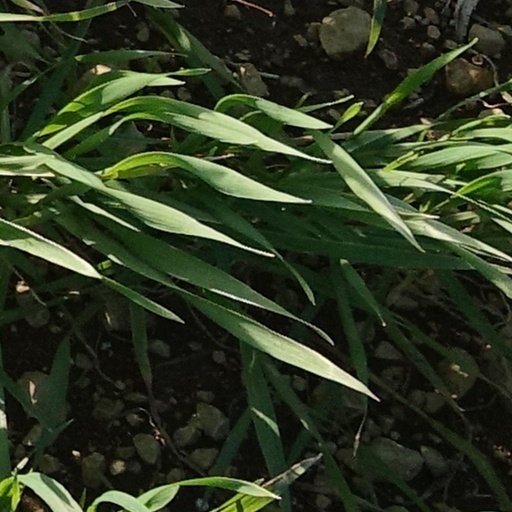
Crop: wheat